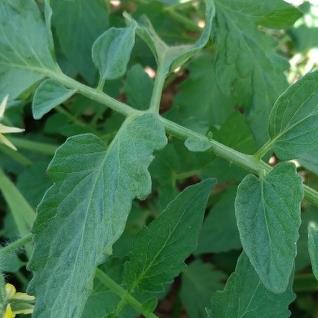
Crop: Tomato
Condition: healthy-leaf